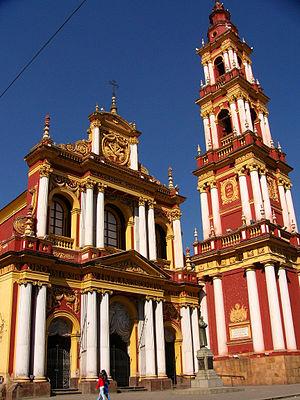
Cet article recense les monuments historiques de la province de Salta, en Argentine.
La province de Salta est une province de l'Argentine, située à l'extrême nord-ouest du pays. Elle est limitée au nord par la province de Jujuy et par la Bolivie, à l'est par le Paraguay, Formosa et la province du Chaco, au sud par les provinces de Santiago del Estero, de Tucumán et de Catamarca, enfin à l'ouest par le Chili.